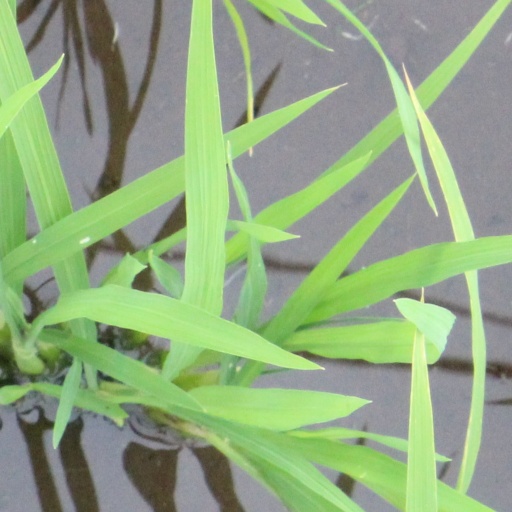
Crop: rice